Vila Rica Revolt

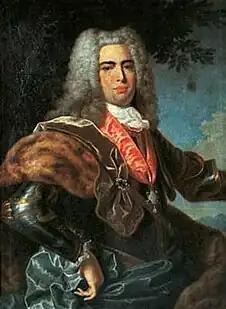
King John V of Portugal (1689-1750)

The Minas region (now Minas Gerais state) had already experienced great upheavals that showed, as Pedro Calmon says, a "brave people, vain of their power" in the mountains, aware that the law would only be enforced if its inhabitants agreed. This is how, in the beginning of the 18th century, the War of the Emboabas began, pitting the "emboaba" Manuel Nunes Viana against D. Fernando de Mascarenhas and the Paulistas, and which resulted in the separation of the Captaincy of São Paulo and Minas de Ouro in 1709.